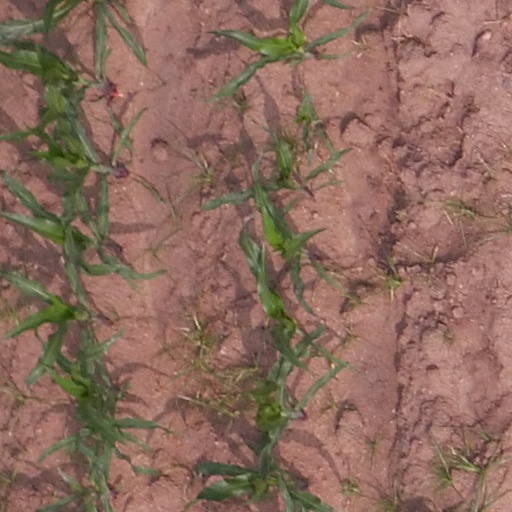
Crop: maize; corn